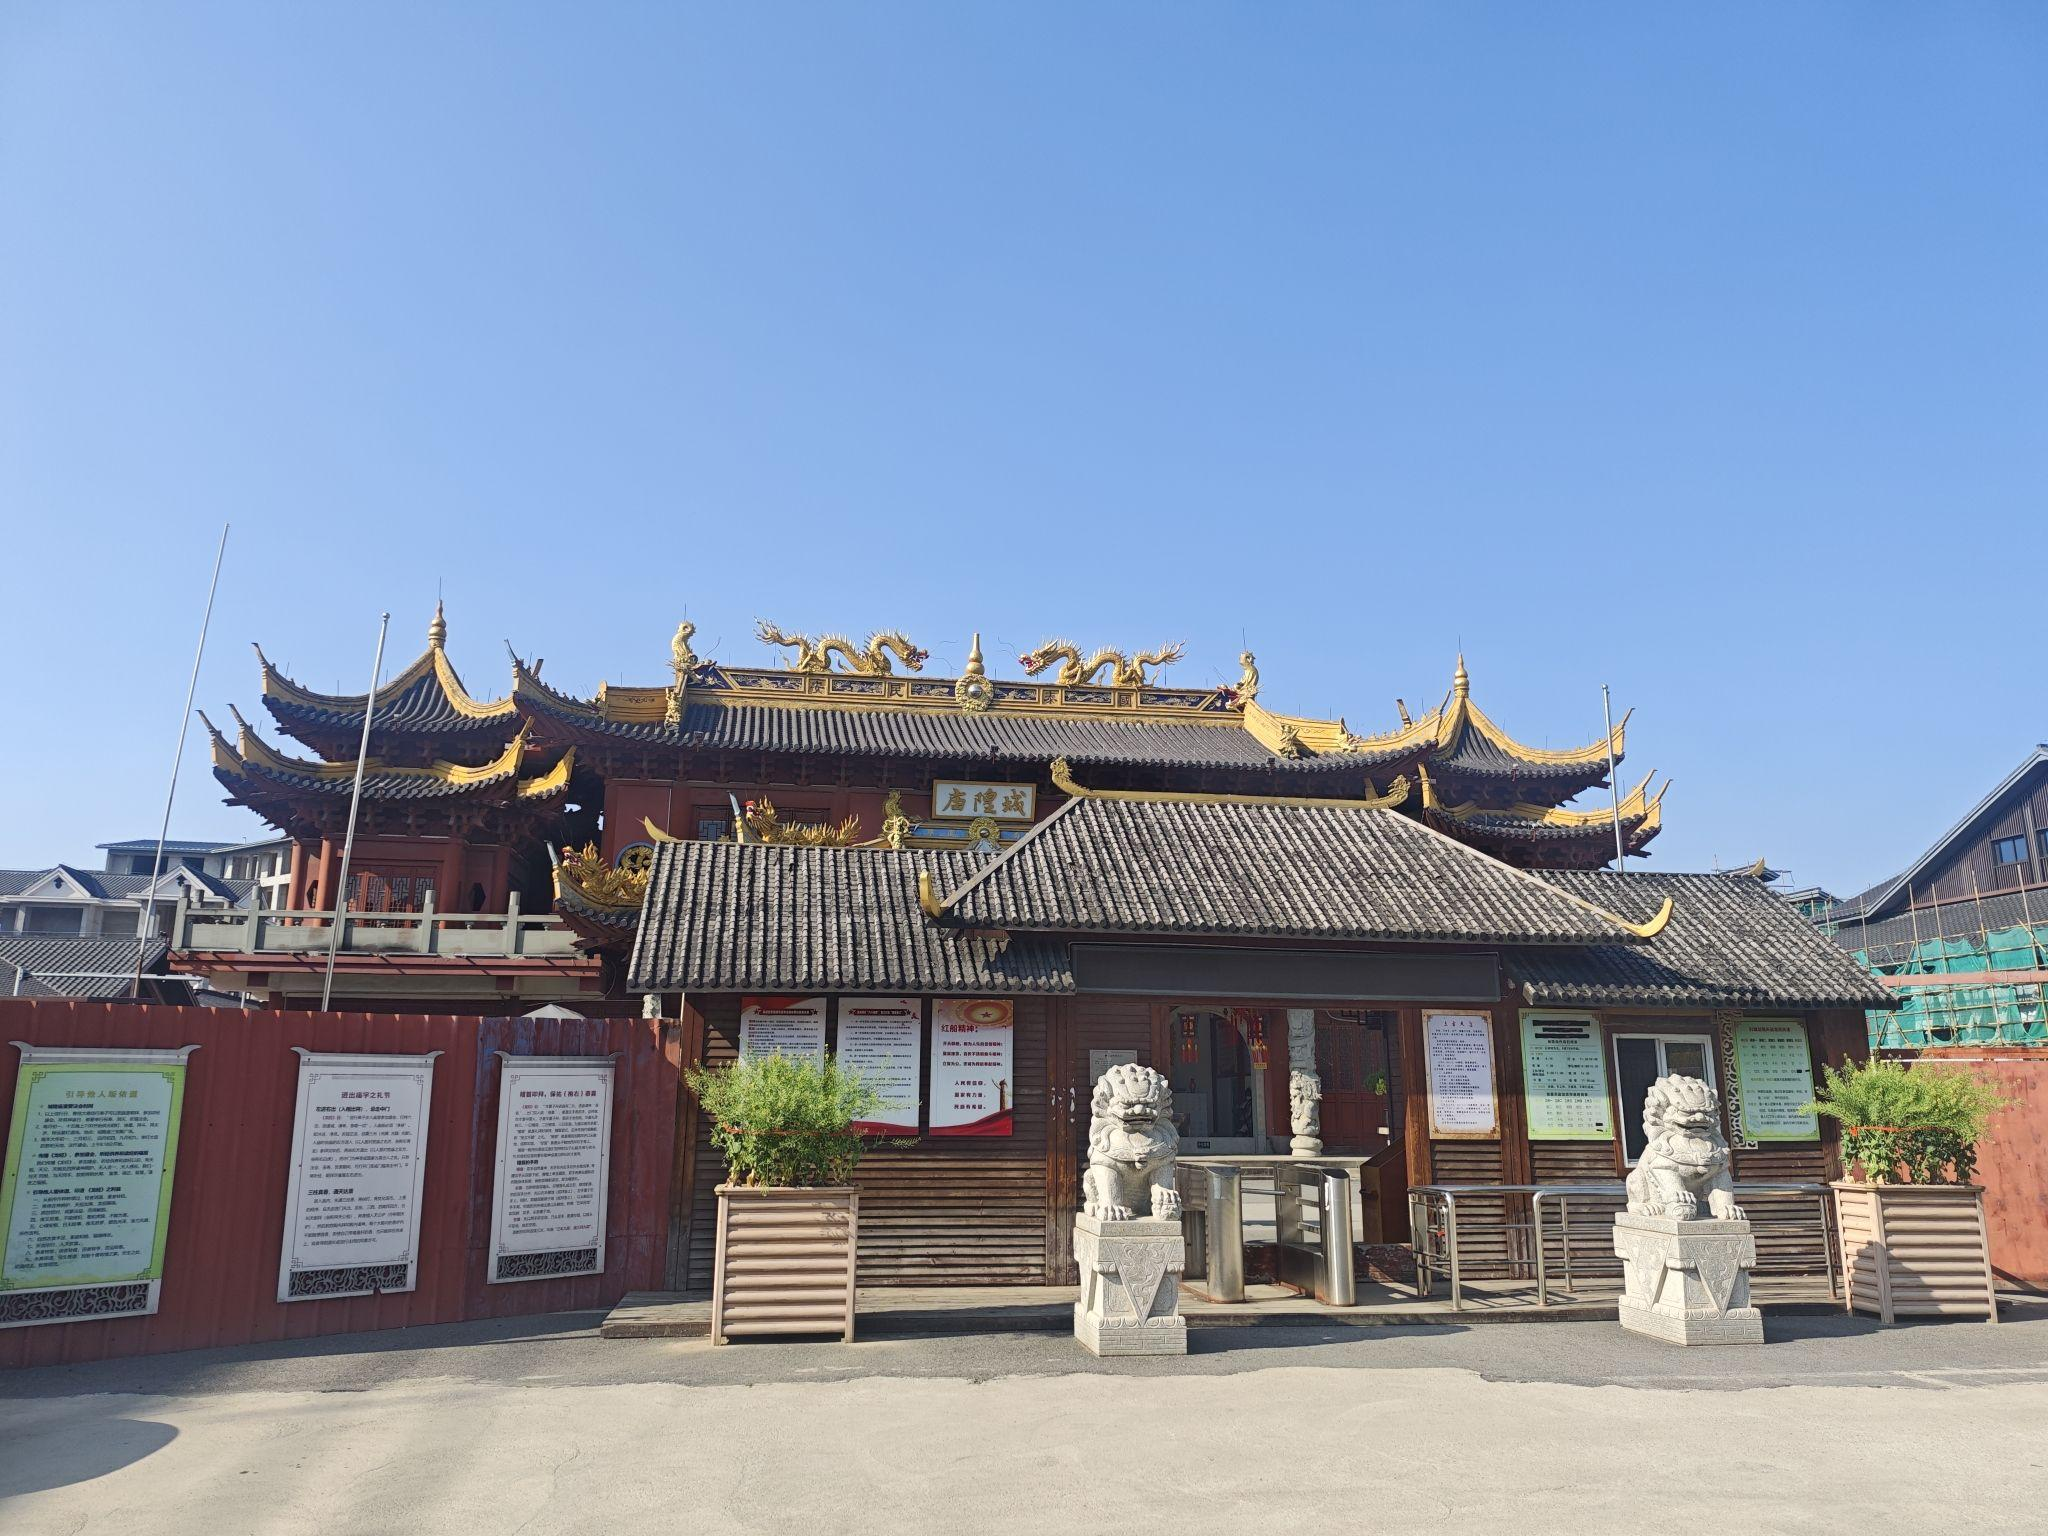
地标名称：城隍庙
所在城市：嘉兴市·平湖市